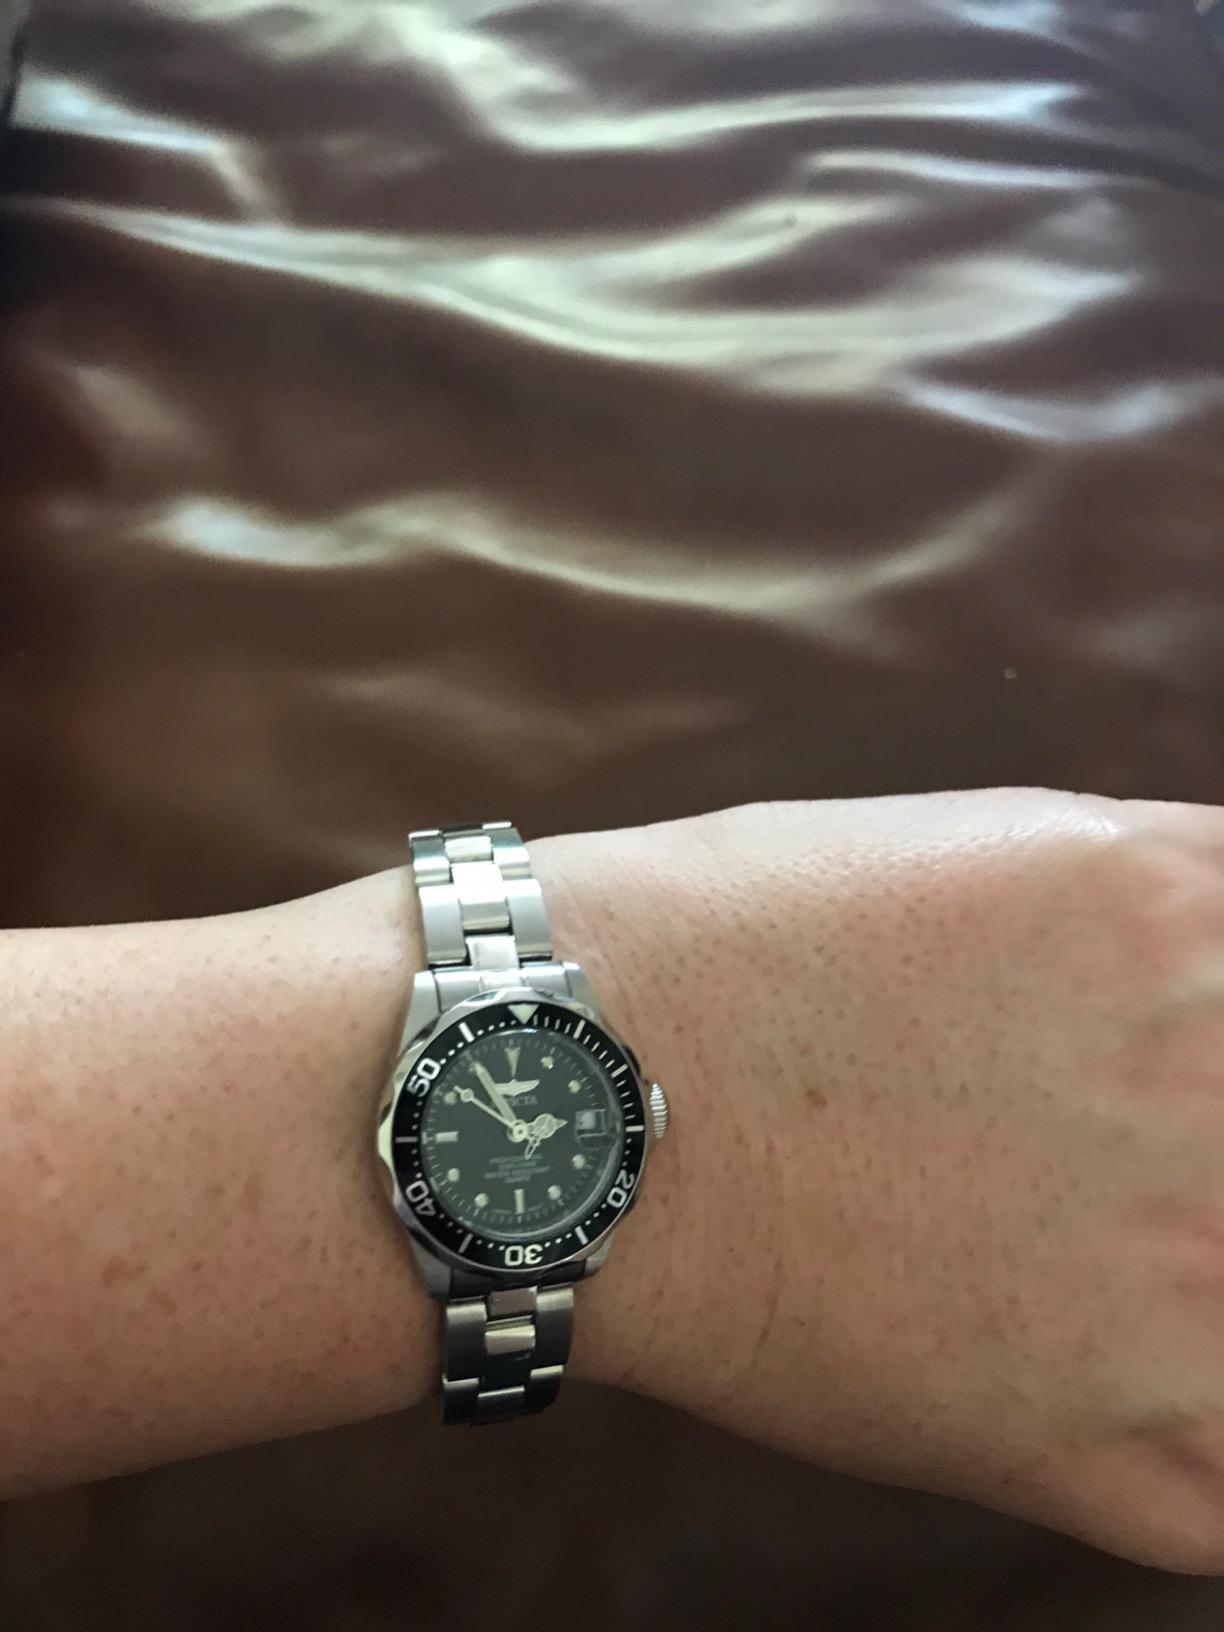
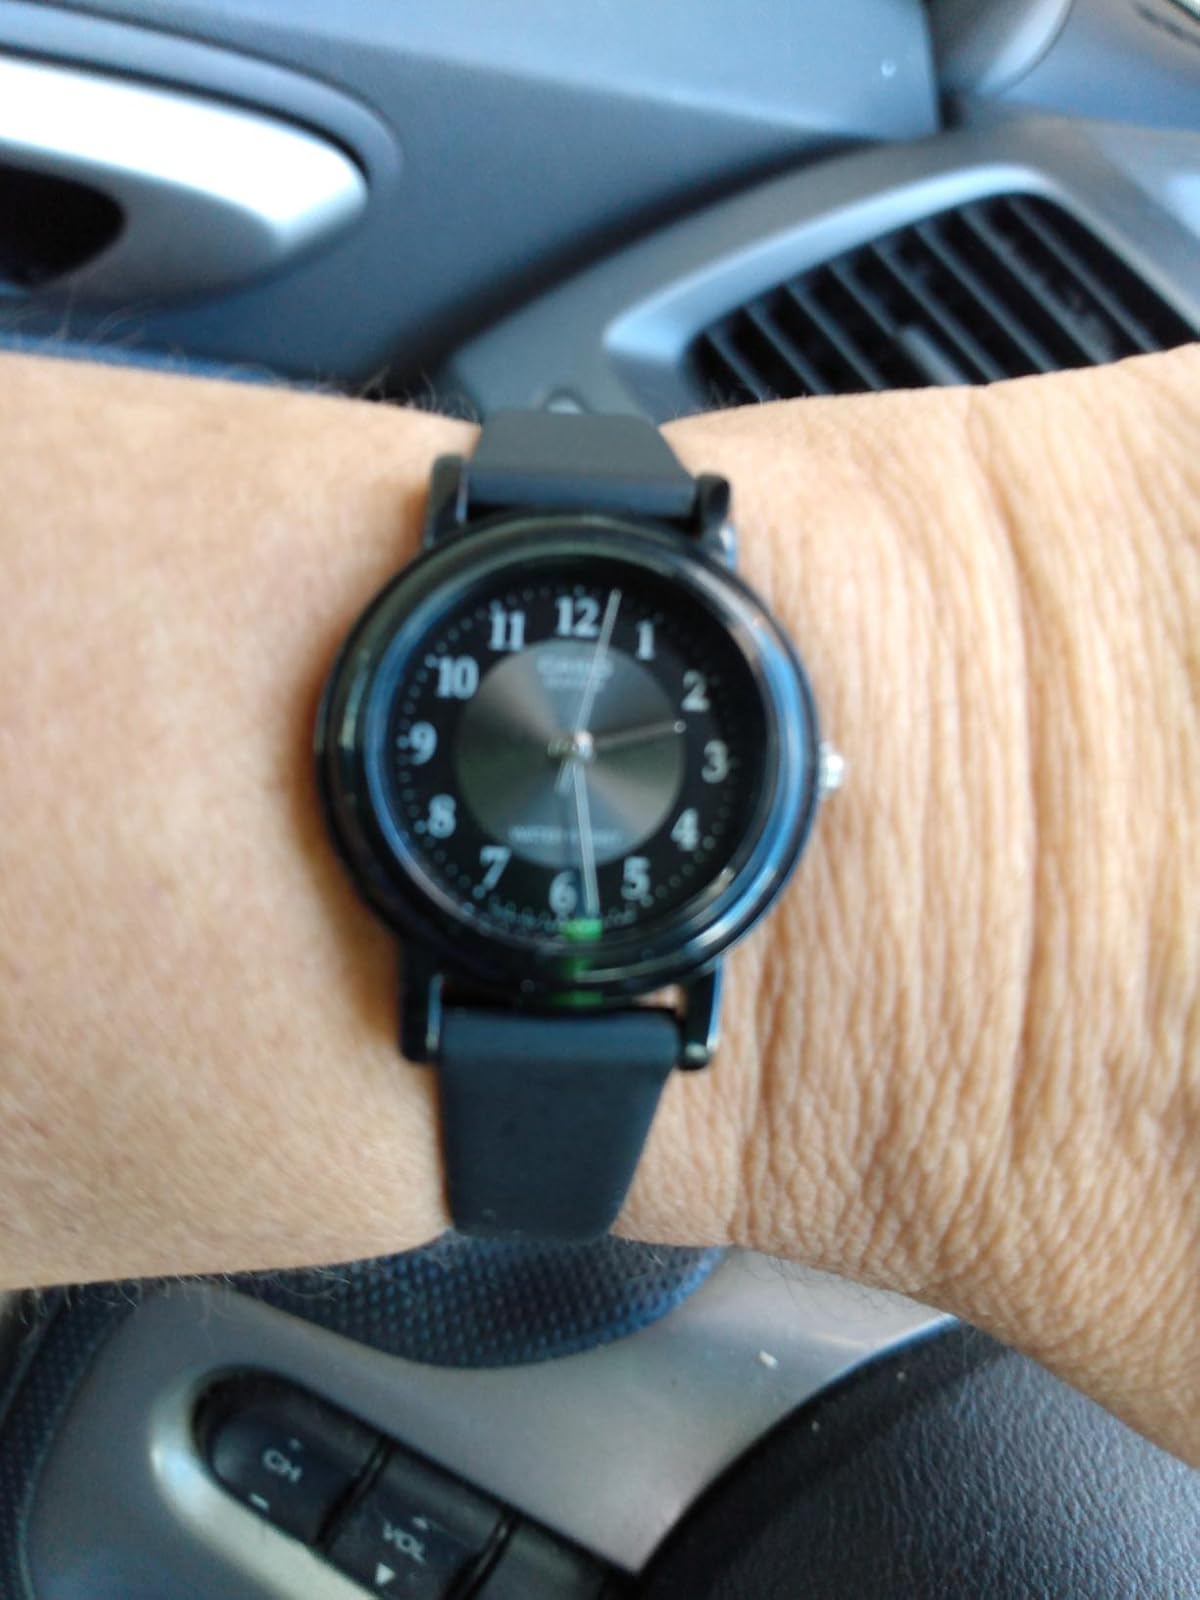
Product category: accessories_watch
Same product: no